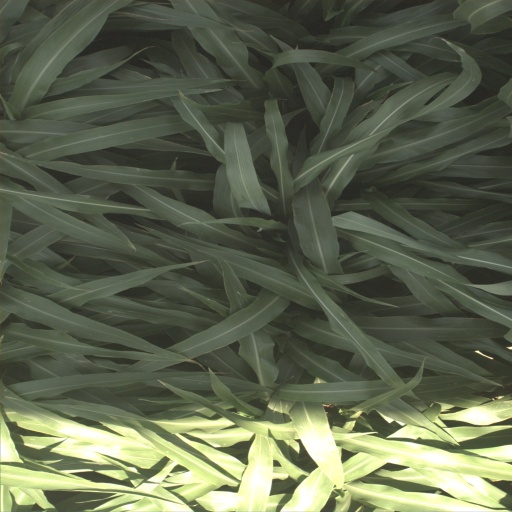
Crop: sorghum